Cohasett (Hampton County, South Carolina)

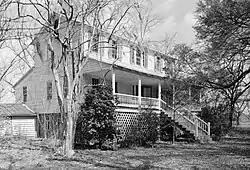
Cohasset

Cohasset is a house in northeastern Hampton County, South Carolina about north of Hampton, South Carolina near the unincorporated community of Crocketville. It was built about 1873. It is north of U.S. Route 601. It was named to the National Register of Historic Places on July 24, 1986.